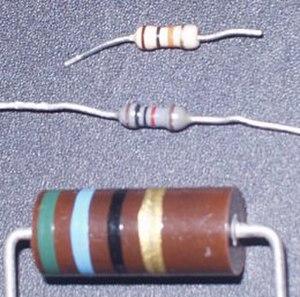
La norme internationale CEI 60757, intitulée Code de désignation de couleurs, définit un code de couleurs pour inscrire leur valeur sur les résistances, les condensateurs et d'autres composants.